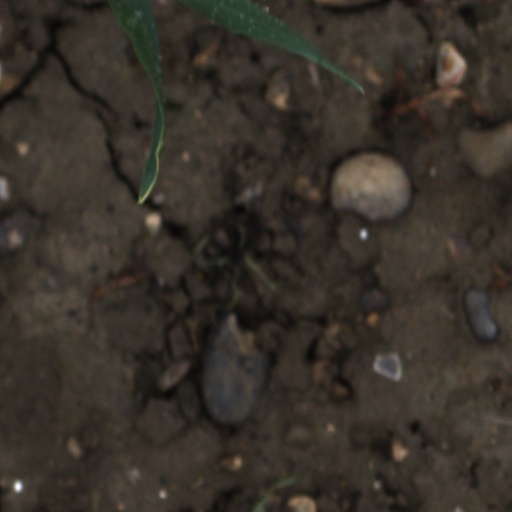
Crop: wheat